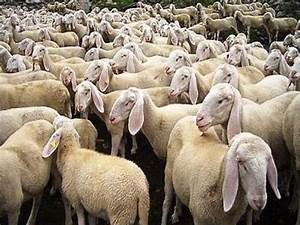
Label: sheep